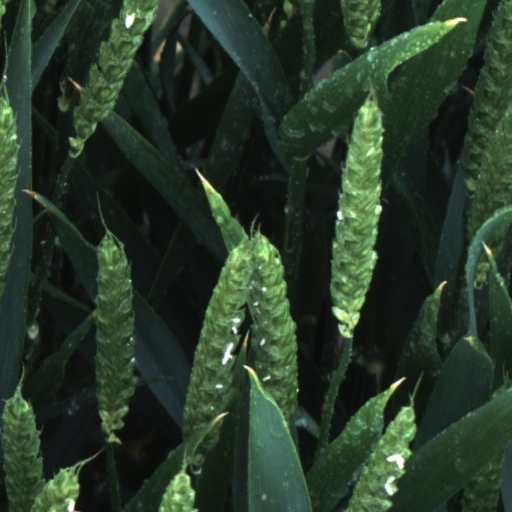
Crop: wheat